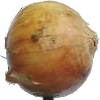
Label: white_onion